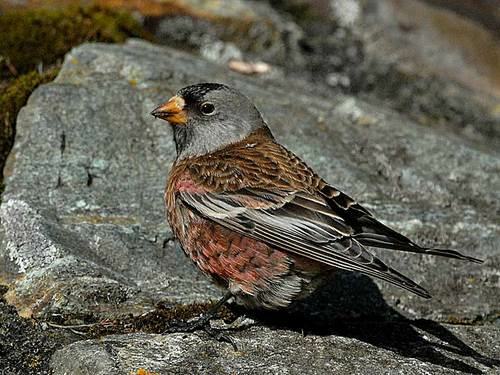
A photo of a gray crowned rosy finch